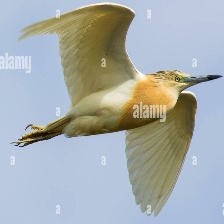
Species: SQUACCO HERON
Scientific name: ARDEOLA RALLOIDES
ImageNet parent category: little_blue_heron